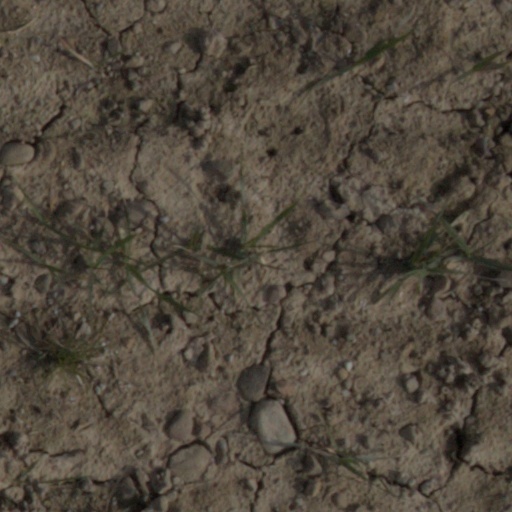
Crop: wheat